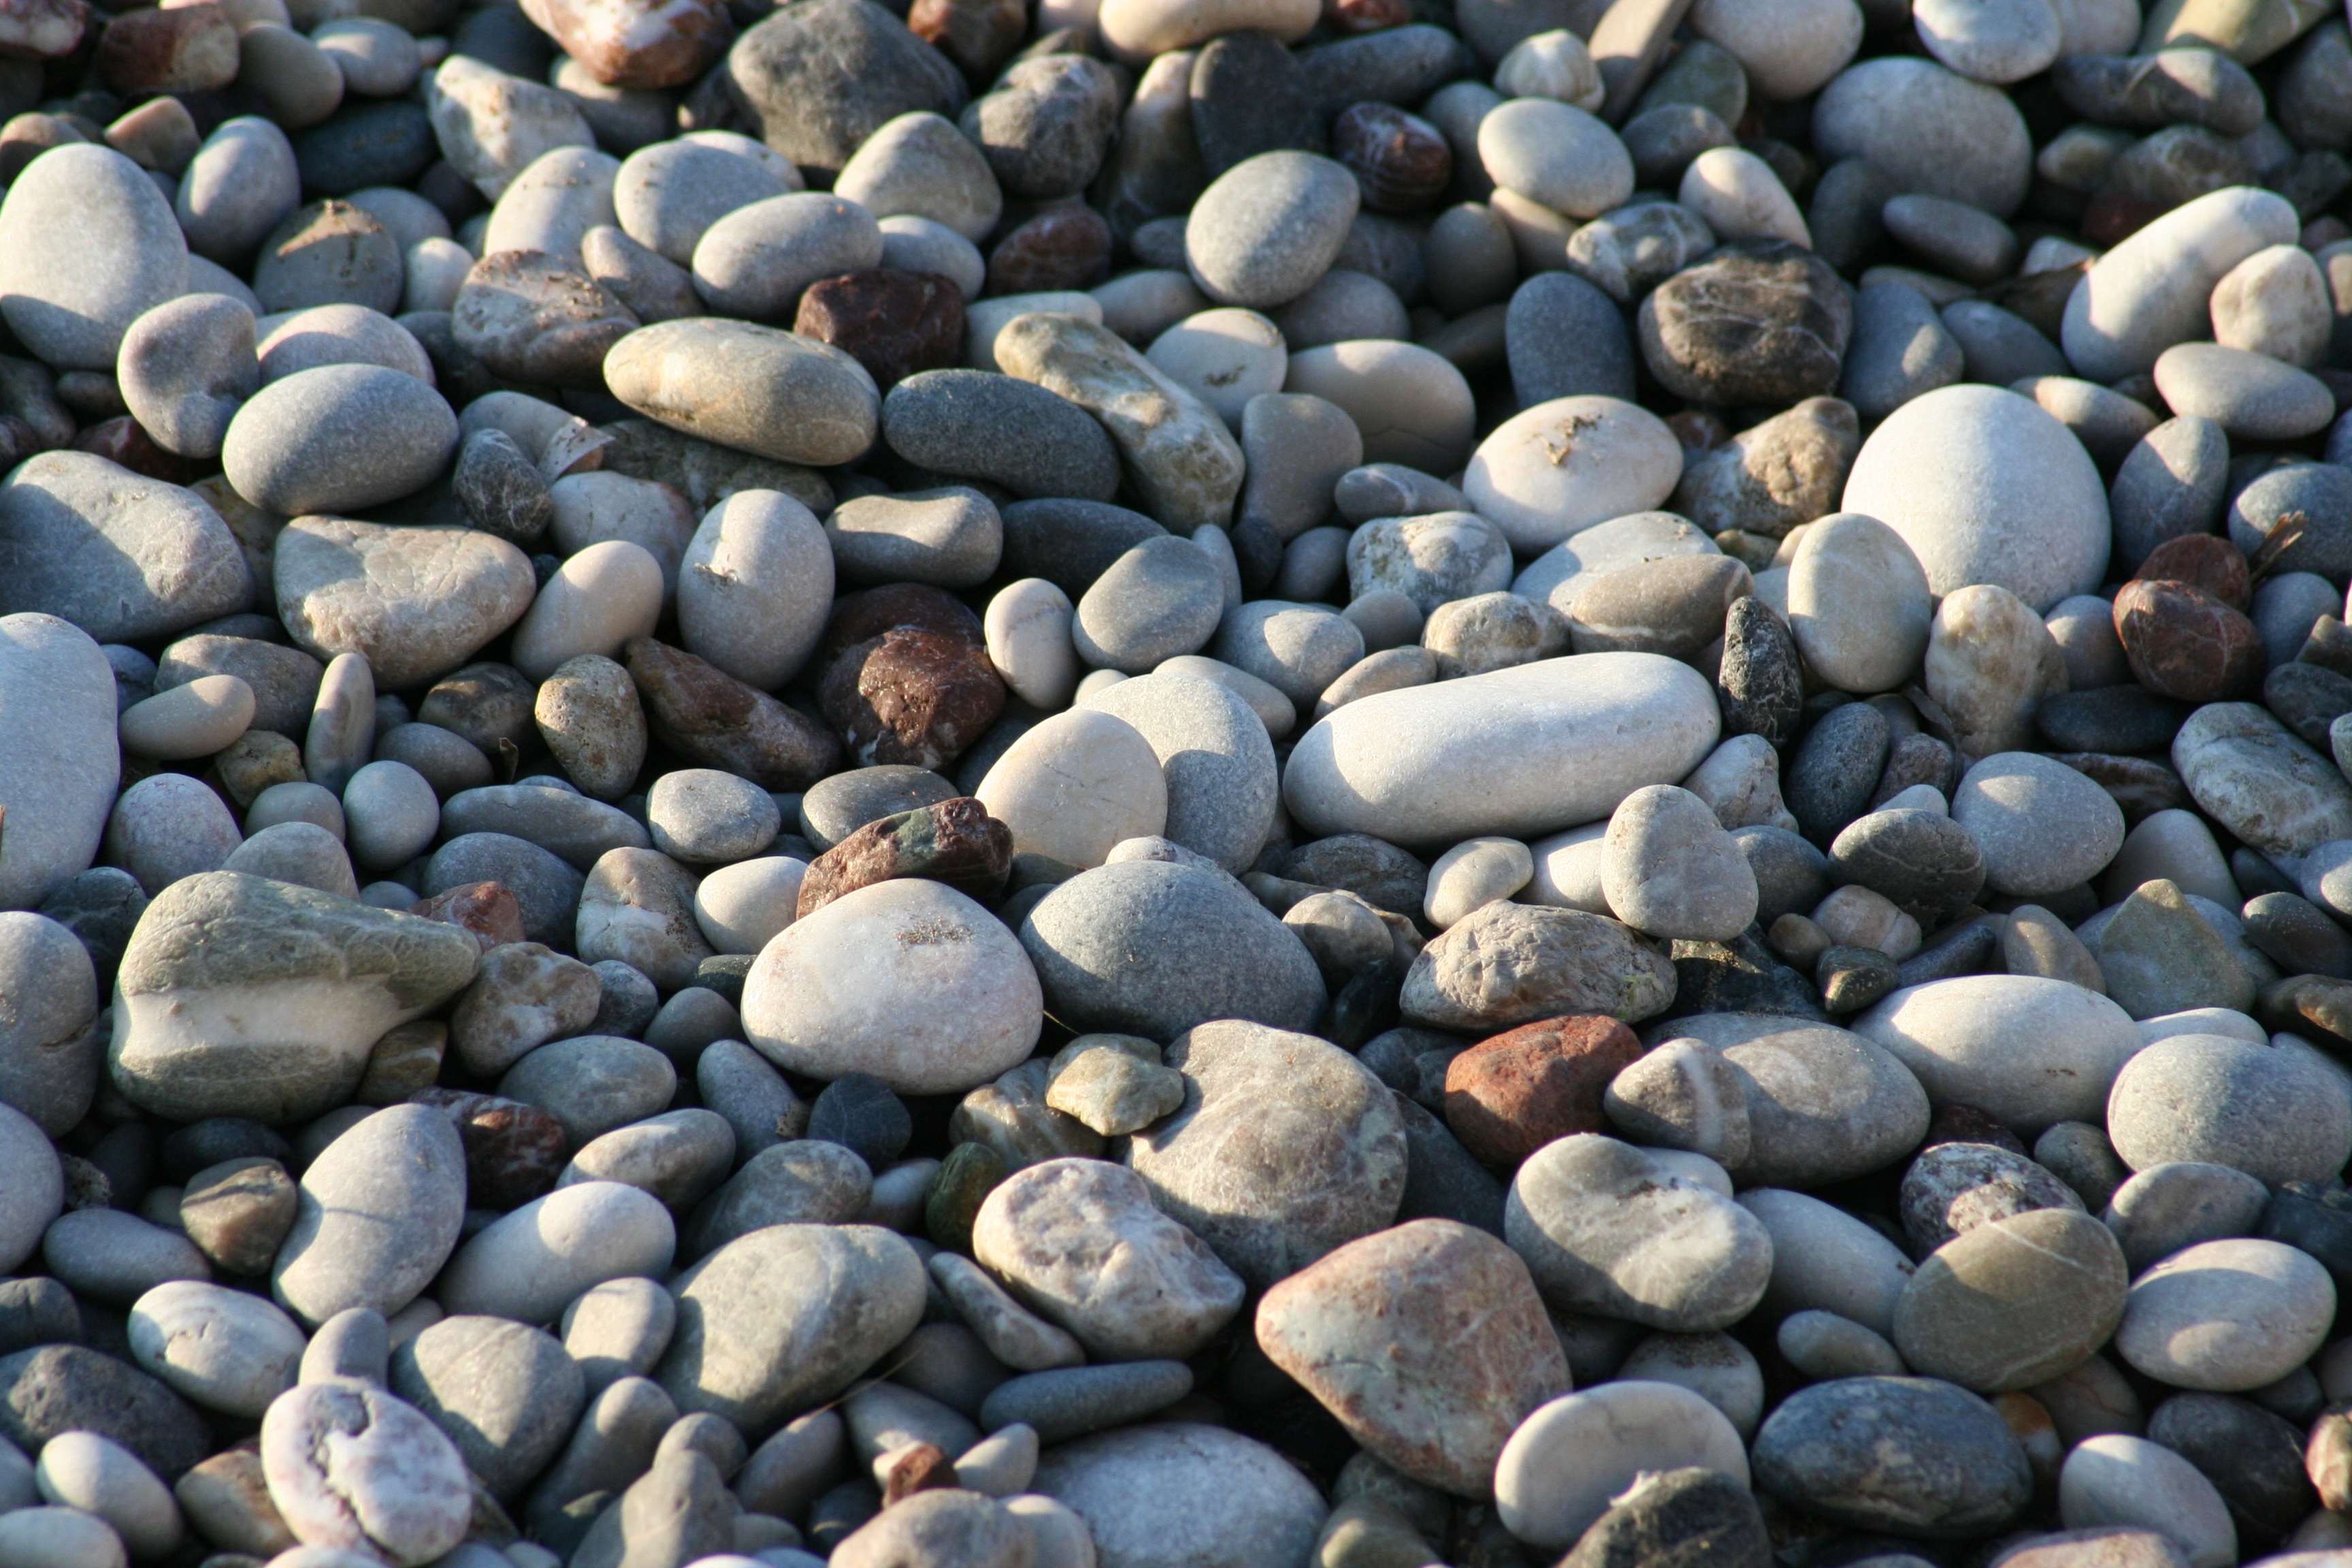
beach, rock, round, pebble, material, surface, stones, rubble, background, gravel